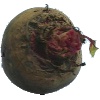
Label: Beetroot 1